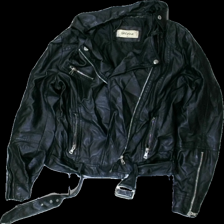
View: front
Type: Jacket
Category: Ladies
Brand: Not in the list
Brand text on label: vidou
Colors: Black
Material: ?
Cut: Regular
Size: M
Season: Spring
Trend: Leather
Damage location: top center
Damage 2 location: middle left
Damage 3 location: top center
Price range: <50
Recommended usage: Export
Description: svart skinnjacka där skinnet har spruckigt och lossnat